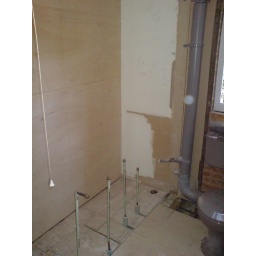
New Marine ply wall in new bathroom